Anjada Gandu

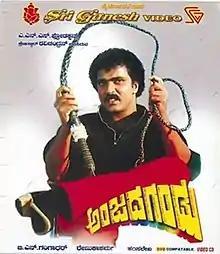
VCD cover

Anjada Gandu is a 1988 Indian Kannada-language romantic comedy film produced by B N Gangadhar under the banner of ANS Productions and written and directed by Renuka Sharma. The film stars Ravichandran Khushbu Devaraj and "Rasi" aliyas "Shanthi" in the lead roles along with Thoogudeepa Srinivas, Doddanna and Mukhyamantri Chandru in supporting roles. It is a remake of the 1984 Tamil film "Thambikku Entha Ooru".